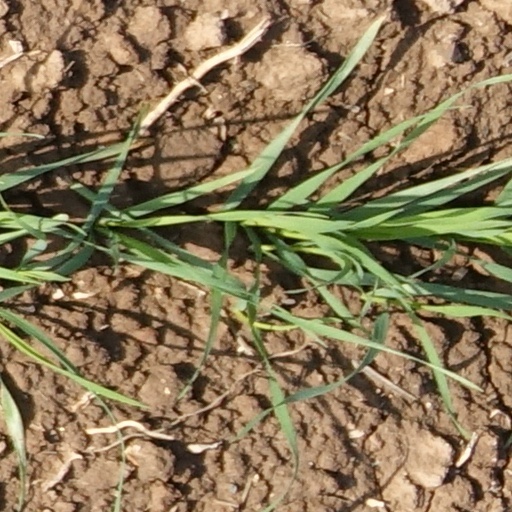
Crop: wheat